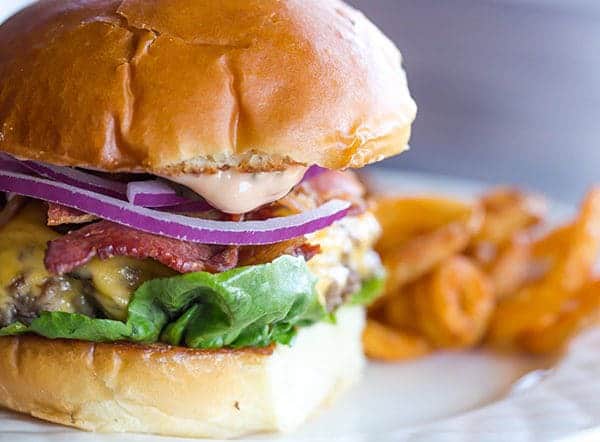
Dish: burger